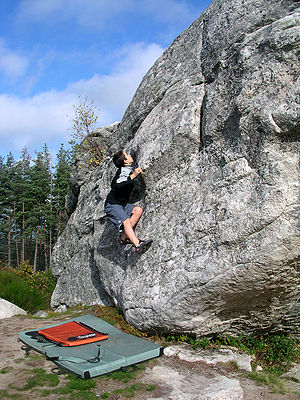
Bouldering / Udstyr
Crashpads ligger under klatren
Bouldering er en klatresport, hvor der klatrer på store sten eller lave klatrevægge. Normalt klatrer man ikke højere end 4-5 m. Som sikkerhedsudstyr bruges kun madrasser. Man kan foretage bouldering alene, men ofte foregår det i en lille gruppe af klatrere, som man ansporer hinanden. Det er også almindelig praksis at man "spotter" hinanden, hvilket vil sige at en eller flere personer griber overkroppen klatreren, hvis denne falder for derved at sikre at klatren lander med benene først. De sociale aspekter og den begrænsede mængde udstyr, som kræves, har gjort at bouldering som sportsgren har oplevet en voldsom vækst siden midten af 1990'erne.